Cedar Mountain Formation

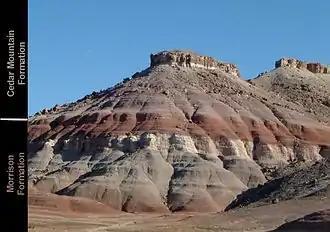
The drab-colored lower portion of the Cedar Mountain Formation, overlying the brighter Morrison Formation.

The formation occurs between the underlying Morrison Formation and overlying Naturita Formation (sometimes formerly called the Dakota Formation).